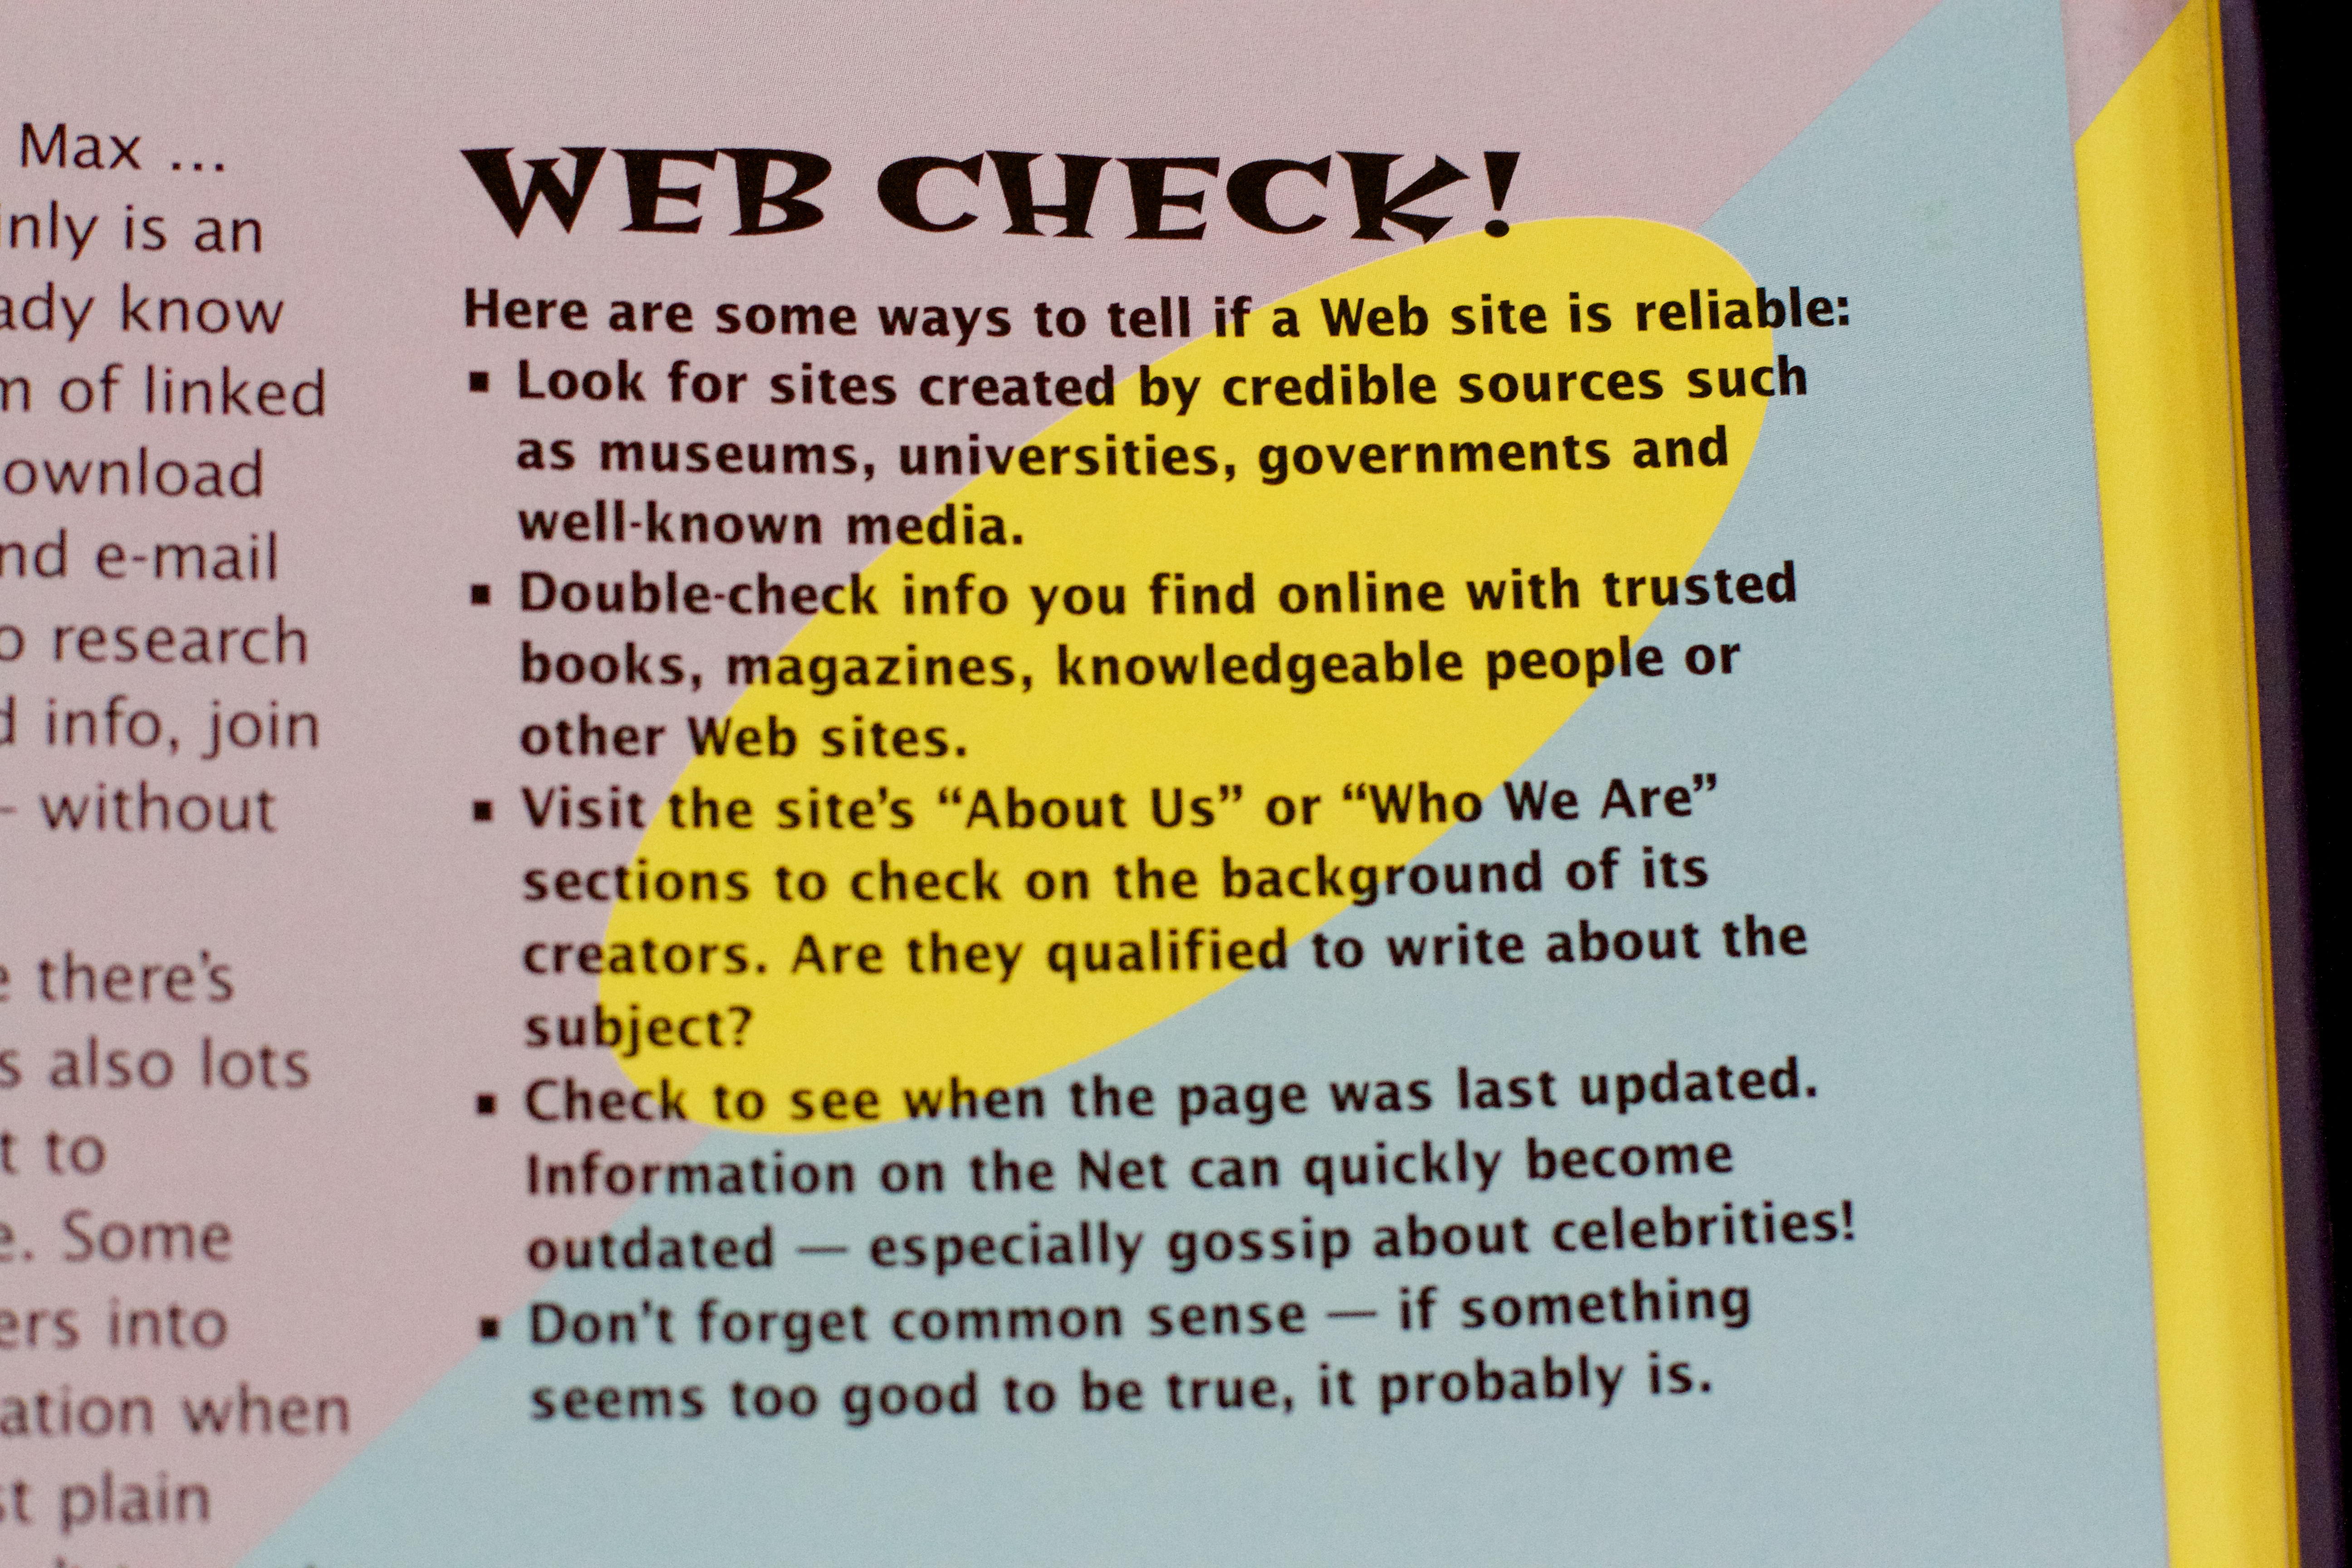
writing, line, biology, brand, font, text, document, presentation